Jean Michaël Seri

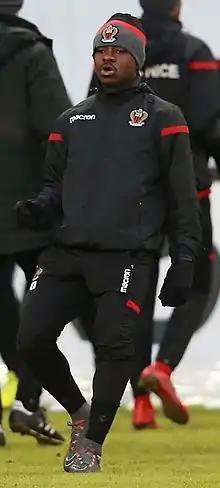
Seri training with Nice in 2018

Jean Michaël Seri (born 19 July 1991) is an Ivorian professional footballer who plays as a central midfielder for the Ivory Coast national team.